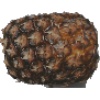
Label: pineapple